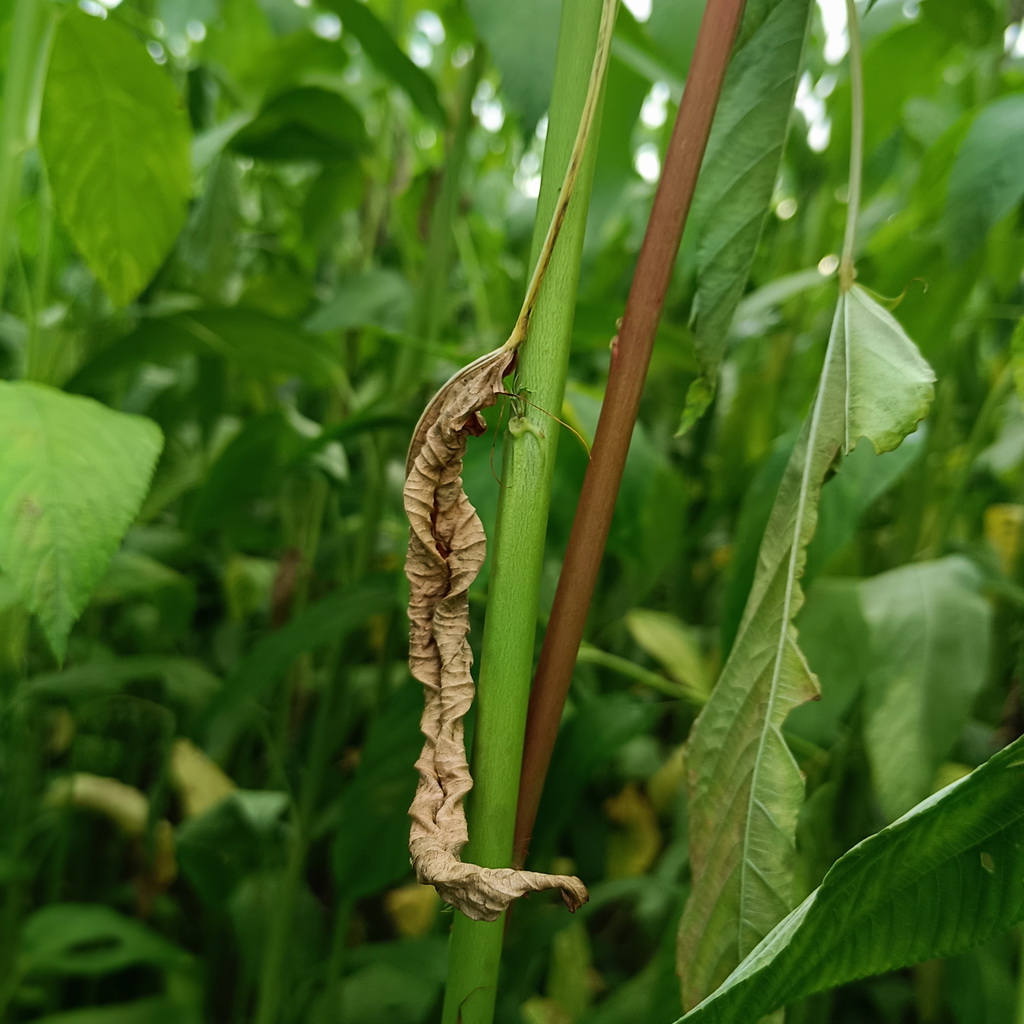
Label: Dieback